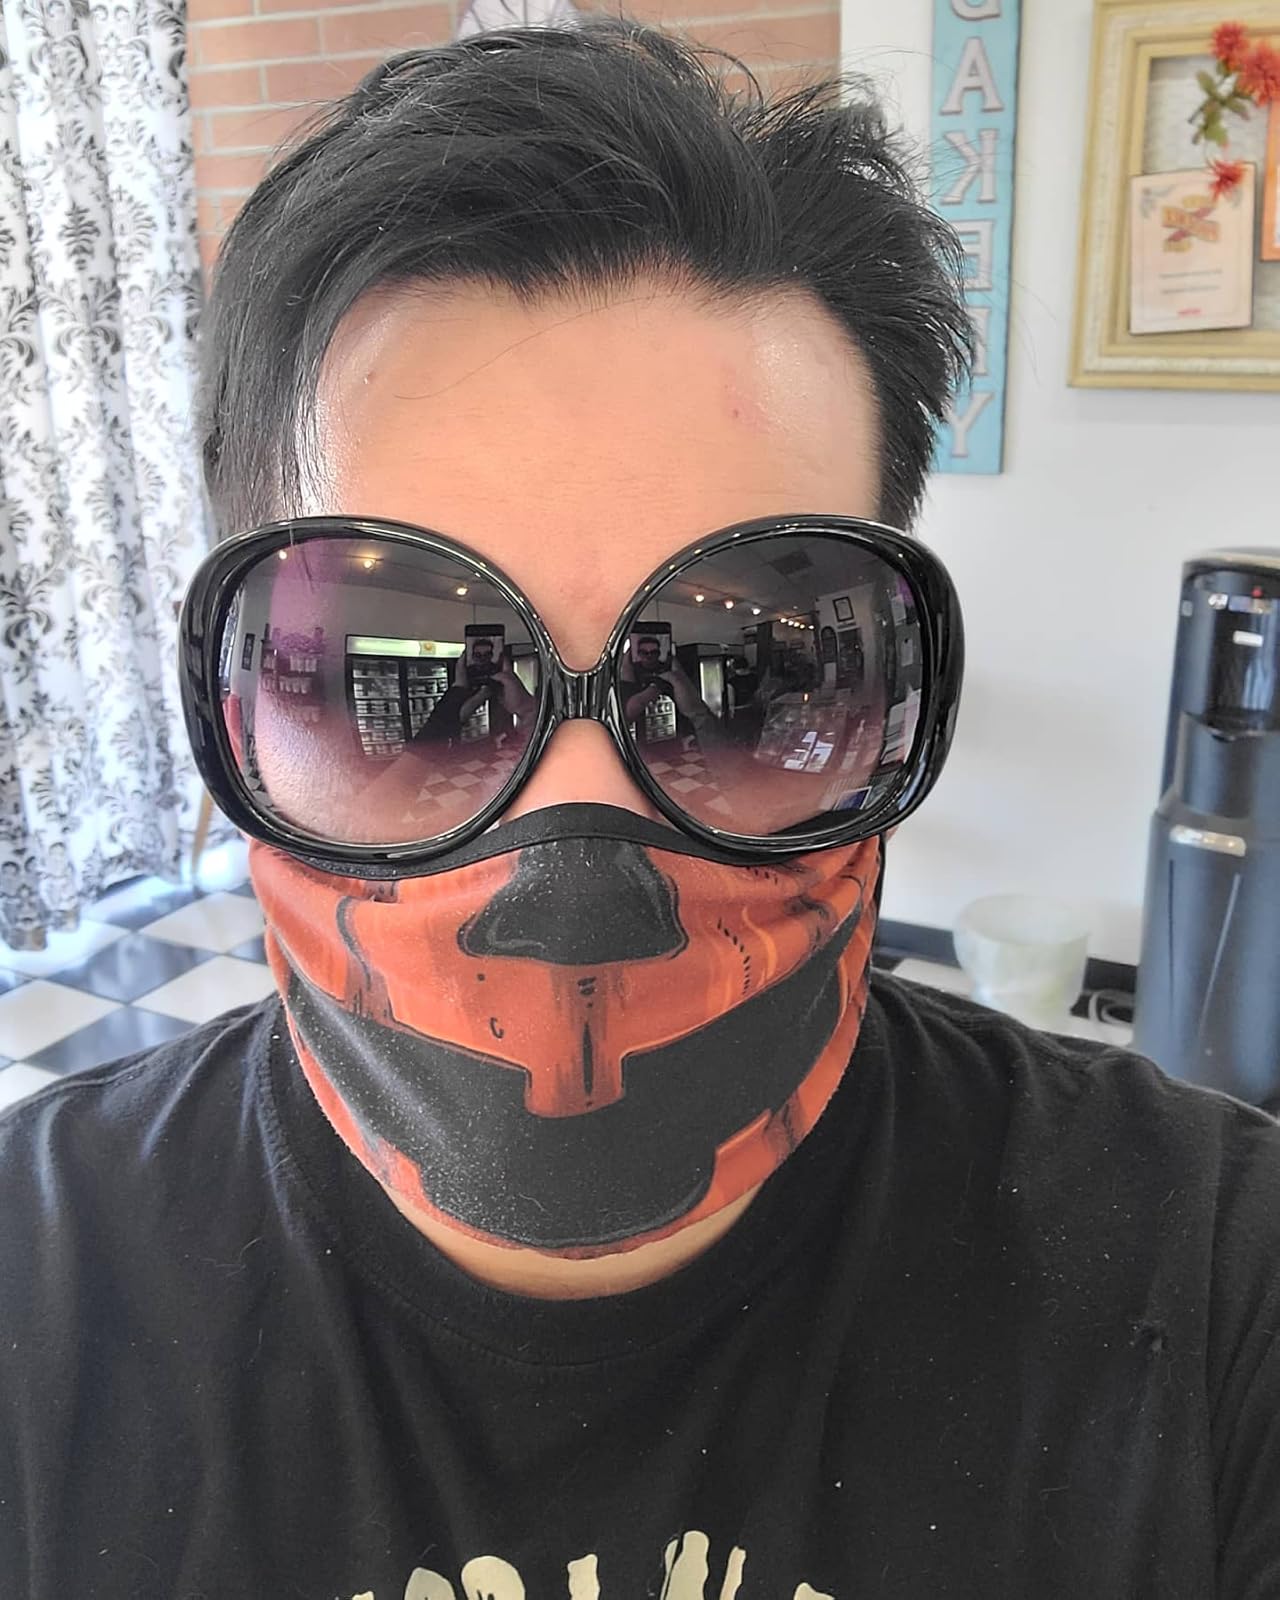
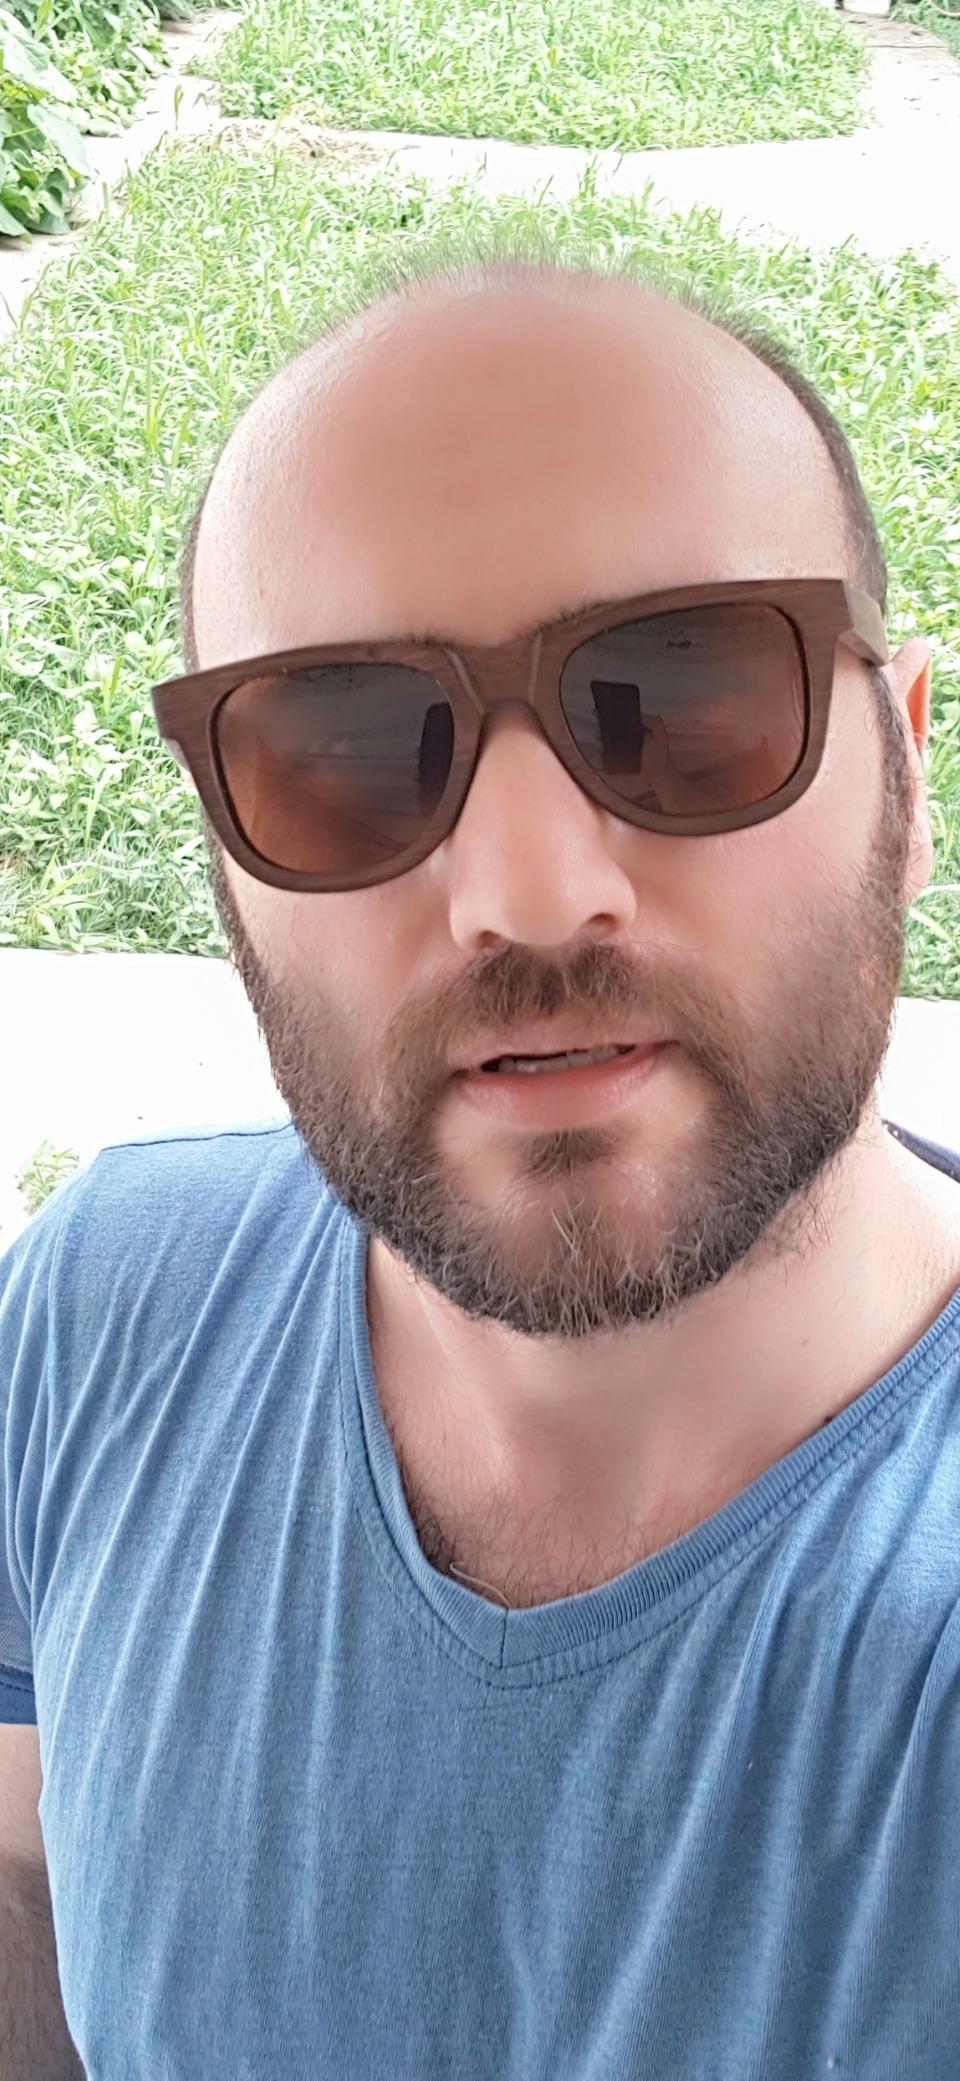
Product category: accessories_sunglasses
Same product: no